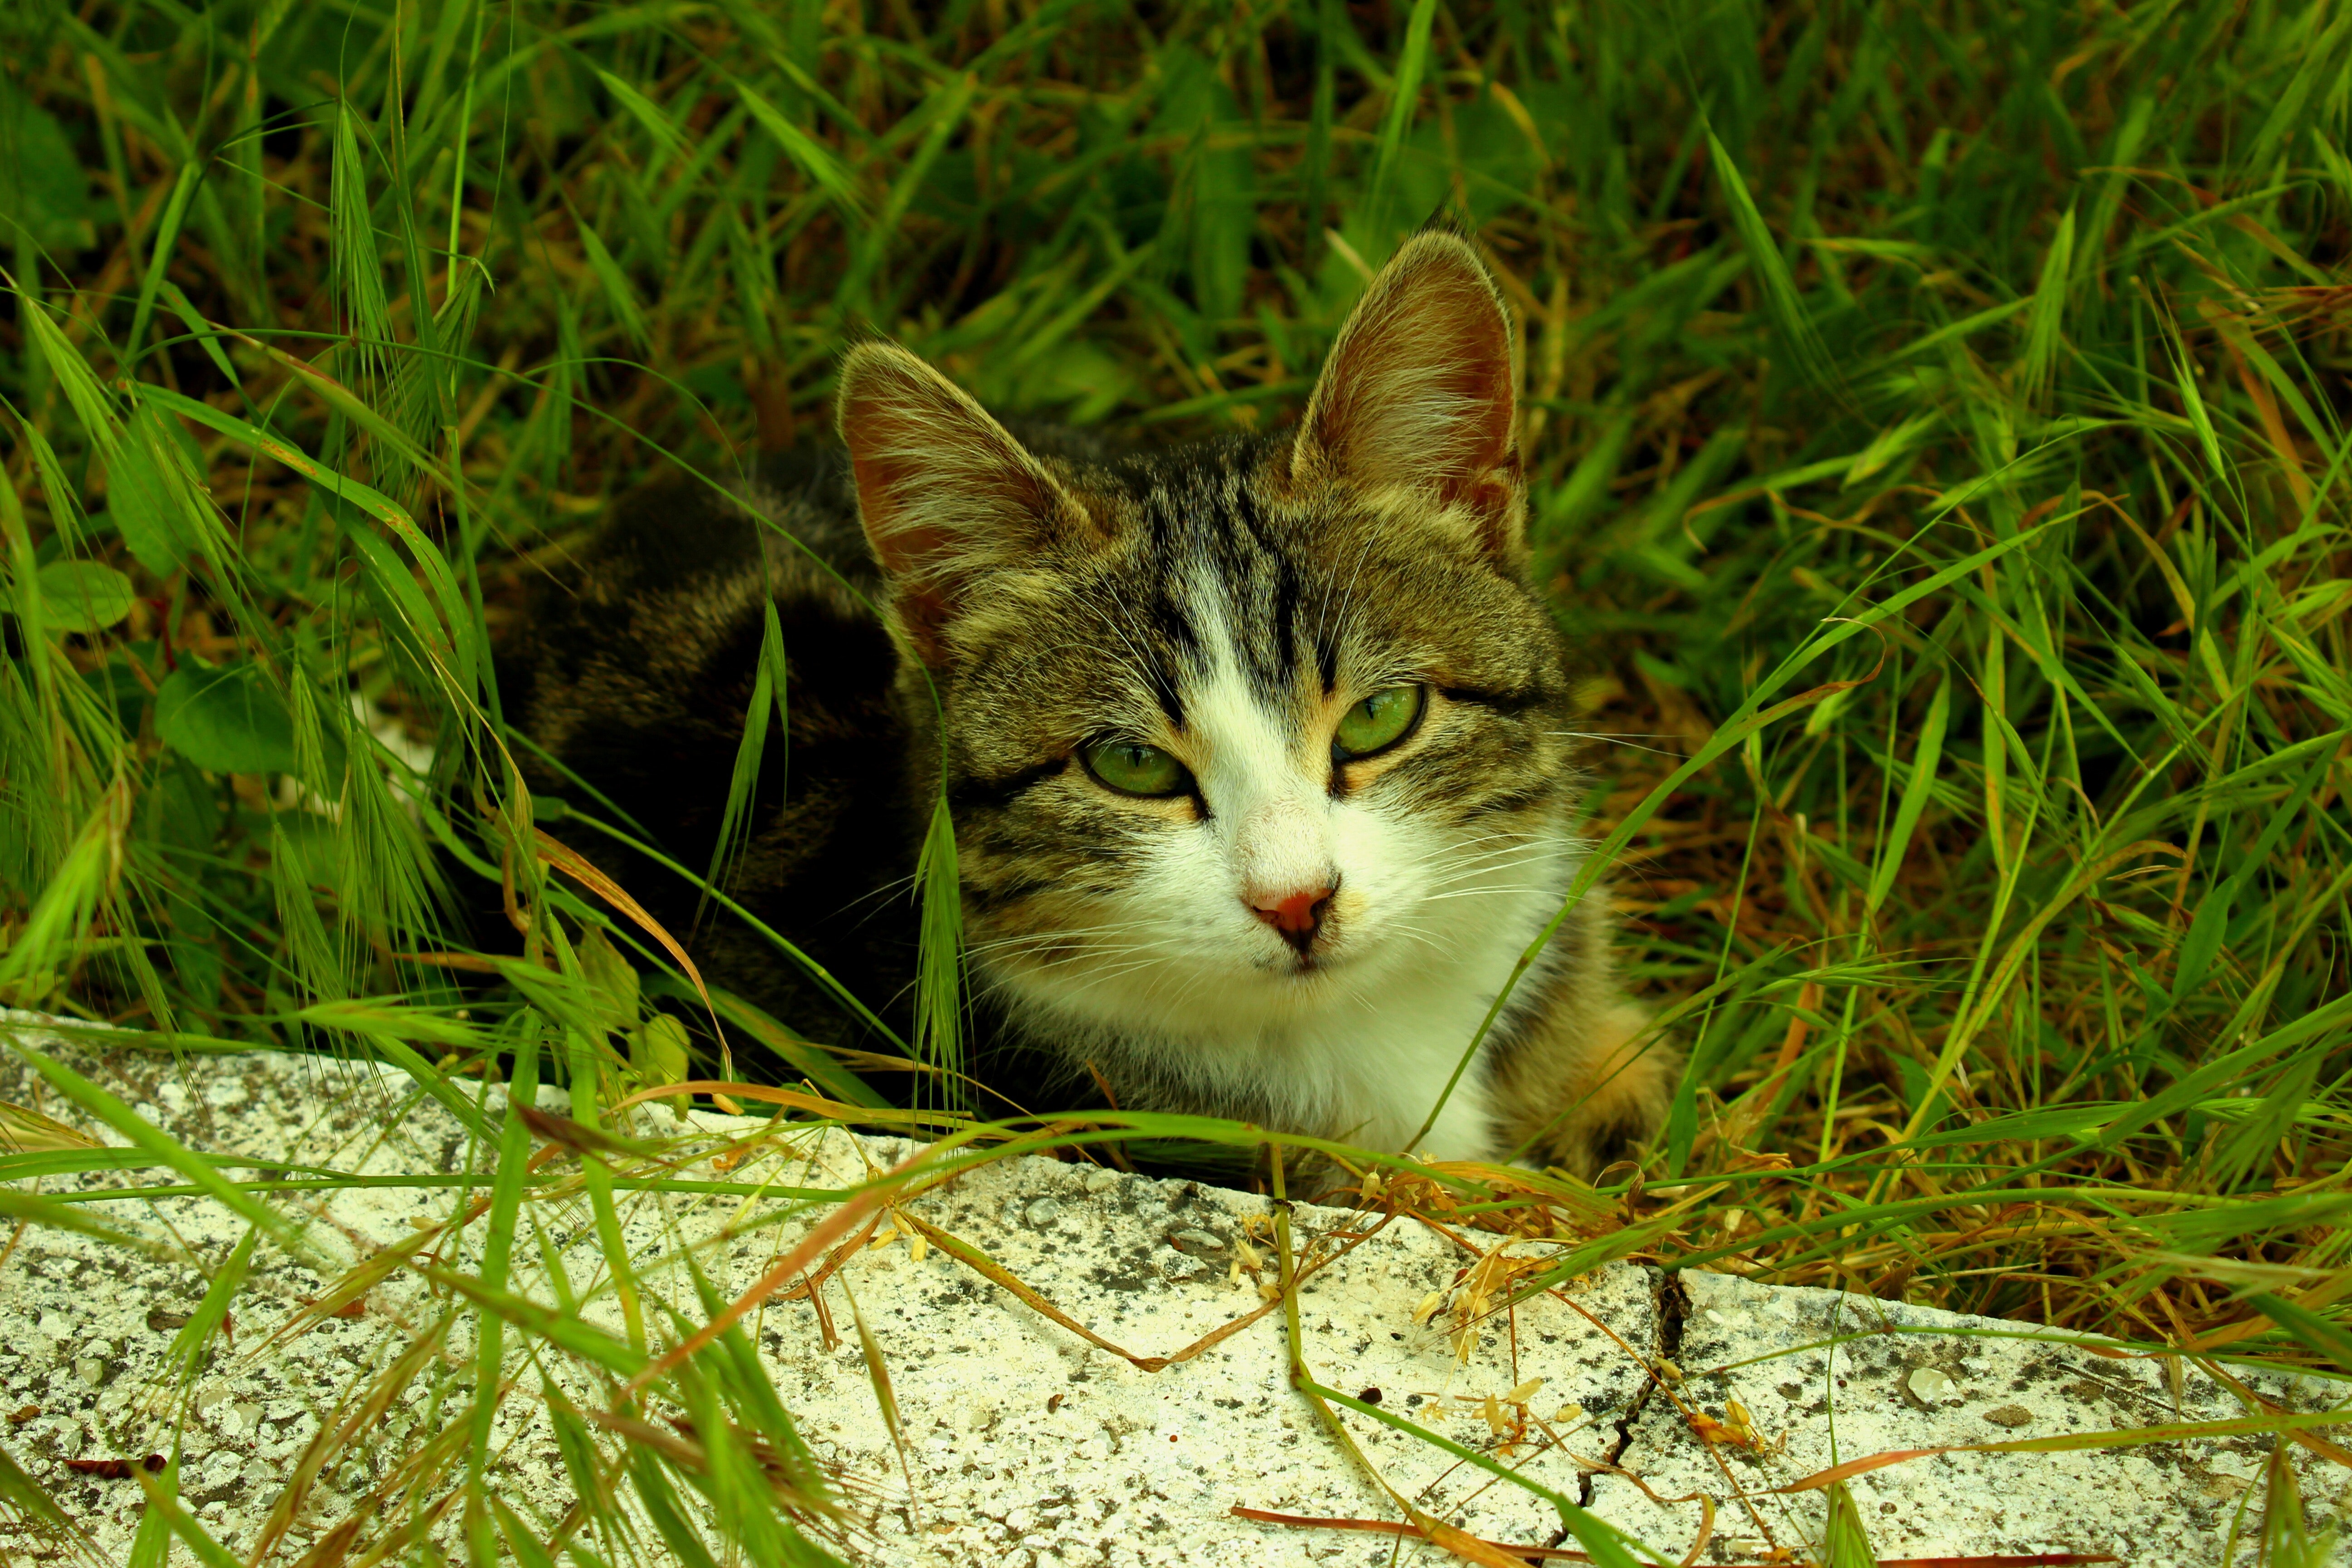
cat, small to medium sized cats, felidae, grass, whiskers, domestic short haired cat, green, european shorthair, wild cat, tabby cat, grass family, plant, carnivore, rusty spotted cat, aegean cat, wildlife